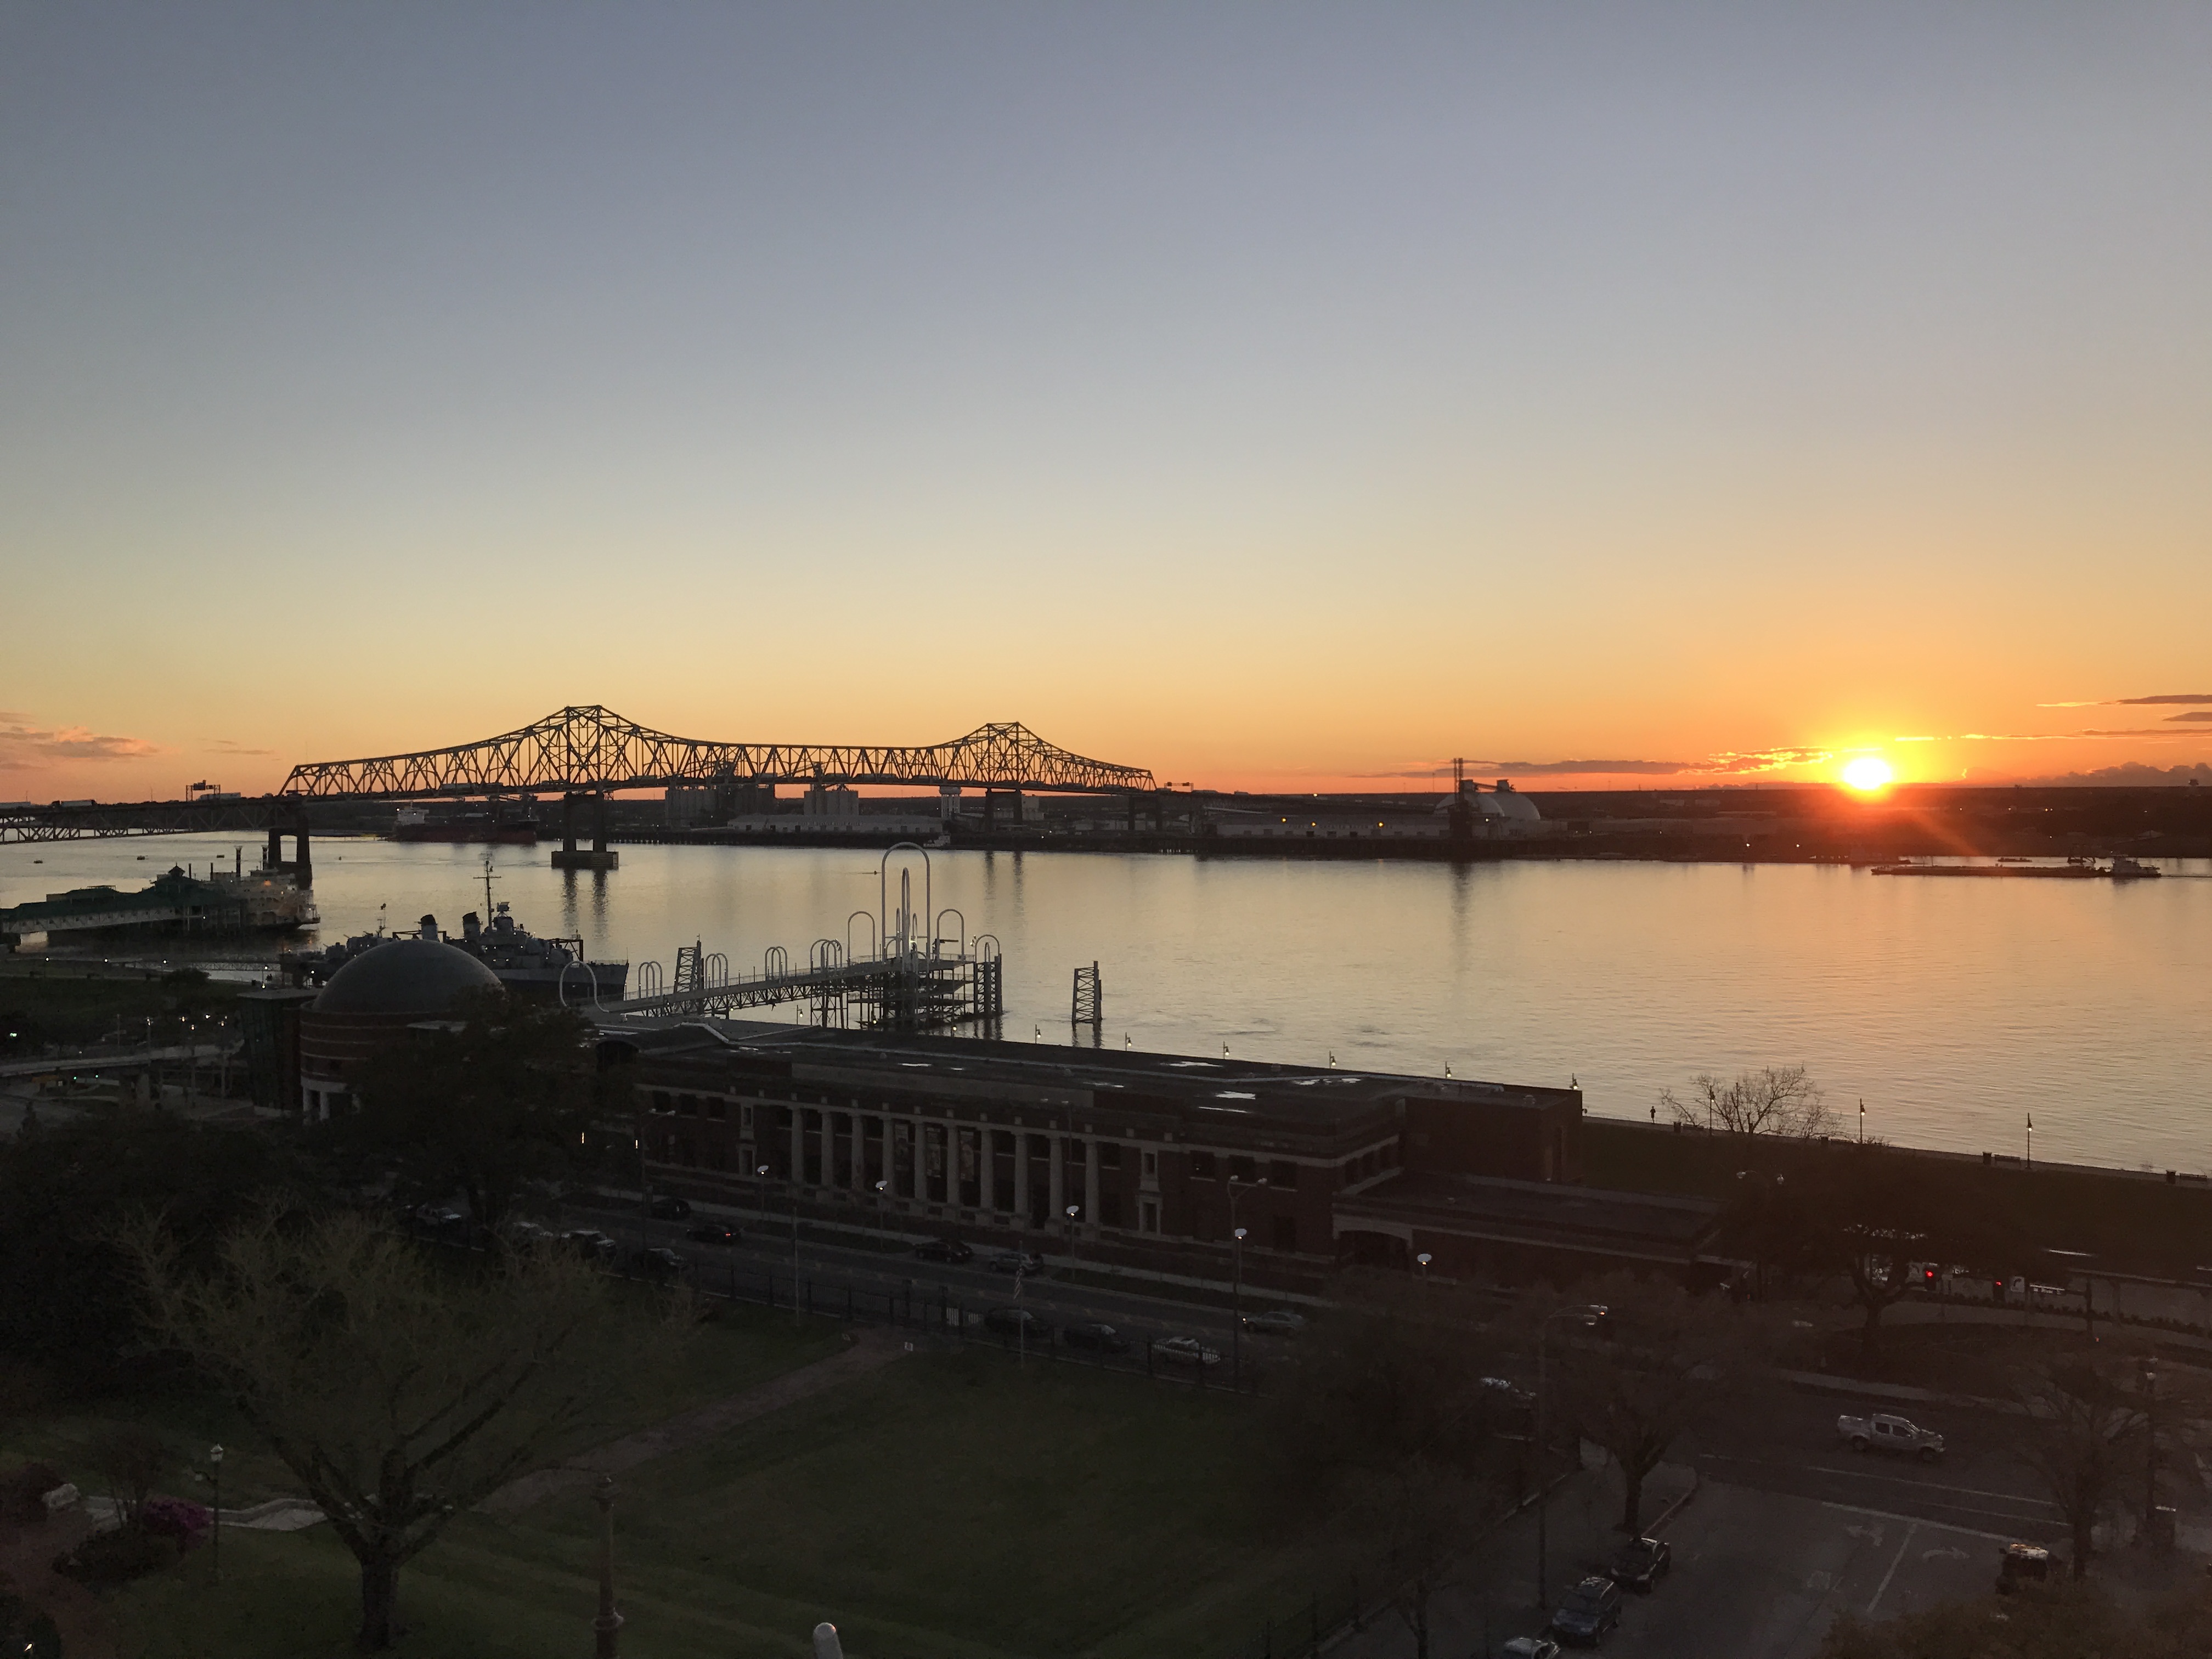
sunset, sunrise, atmospheric phenomenon, dawn, dusk, reflection, afterglow, horizon, morning, evening, sea, river, coast, bay, cityscape, bridge